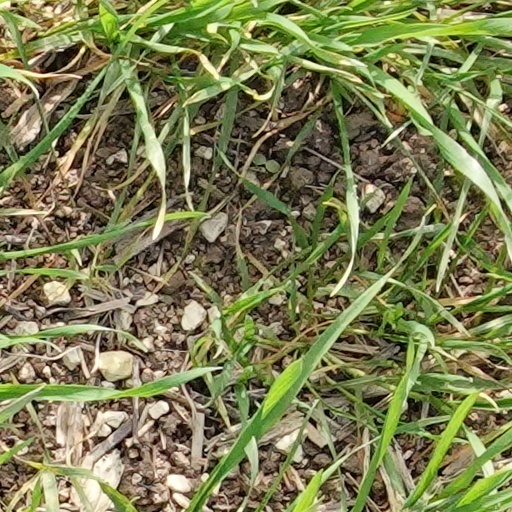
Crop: wheat